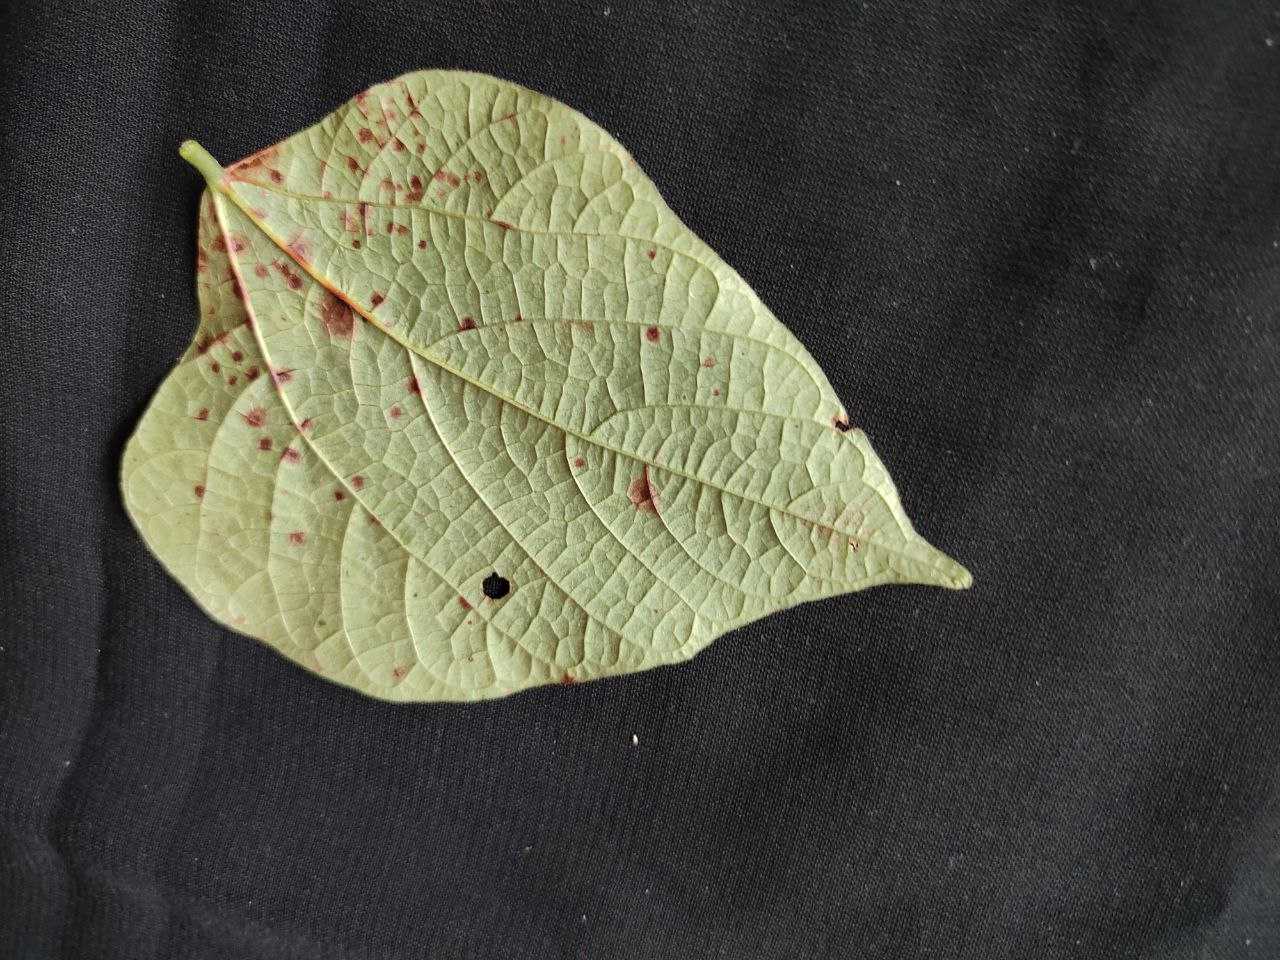
Crop: bean
Leaf condition: Rust